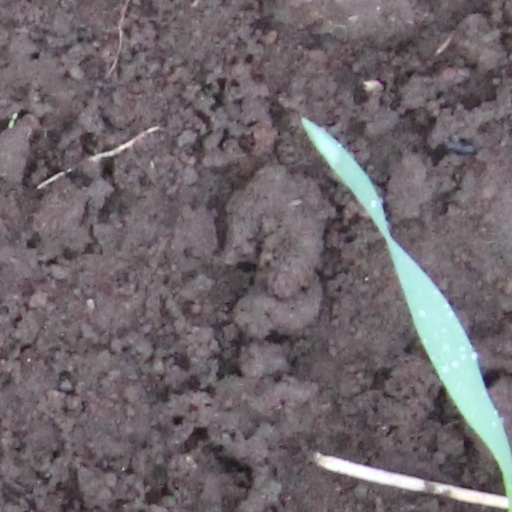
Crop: wheat